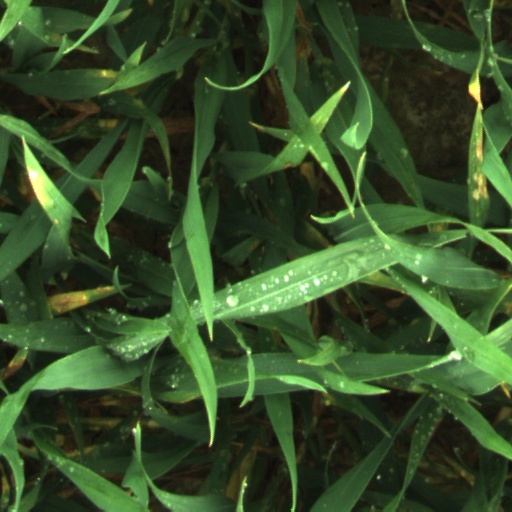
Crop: wheat